Pontiac Firebird

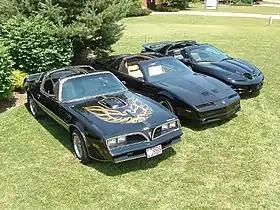
The second, third, and fourth generations ofthe Pontiac Firebird Trans Am

The Pontiac Firebird is an American automobile built and produced by Pontiac from the 1967 to 2002 model years. Designed as a pony car to compete with the Ford Mustang, it was introduced on February 23, 1967, five months after GM's Chevrolet division's platform-sharing Camaro. This also coincided with the release of the 1967 Mercury Cougar, Ford's upscale, platform-sharing version of the Mustang.